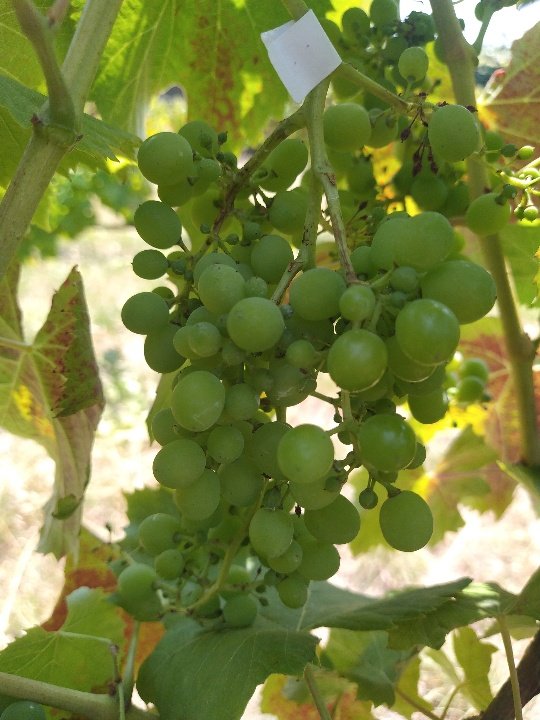
Berries visible: 96
Grape clusters: 1